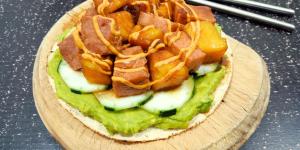
tostadas de atun con mango